Hotel Arcadia

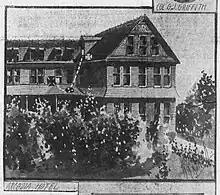
"Los Angeles Times" illustration (September 5, 1903): "The dotted line indicates where Mrs. Griffith leap or fall from the upper story to the porch roof."

The Hotel Arcadia was a hotel in Santa Monica, California that stood on the oceanfront between 1886 and 1909. The hotel was located on Ocean Avenue between Colorado and Front (later Pico Boulevard).